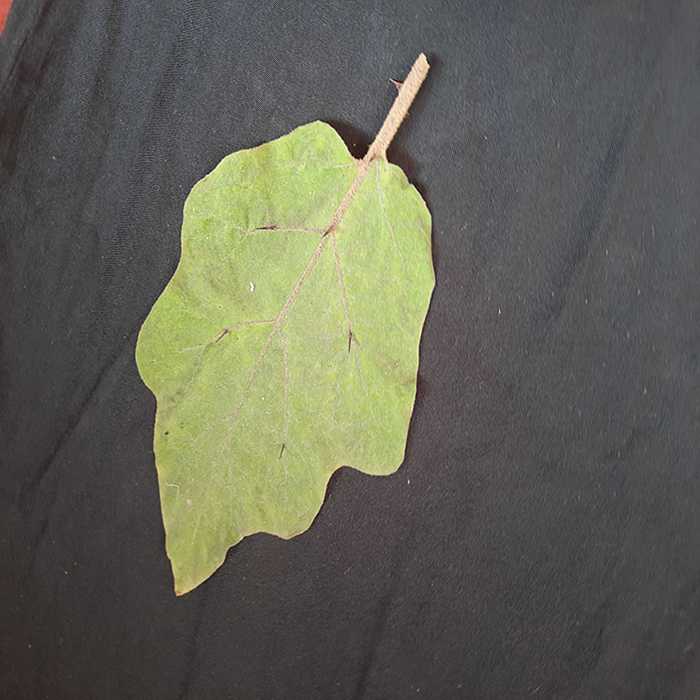
Plant: Eggplant
Label: Eggplant fresh leaf